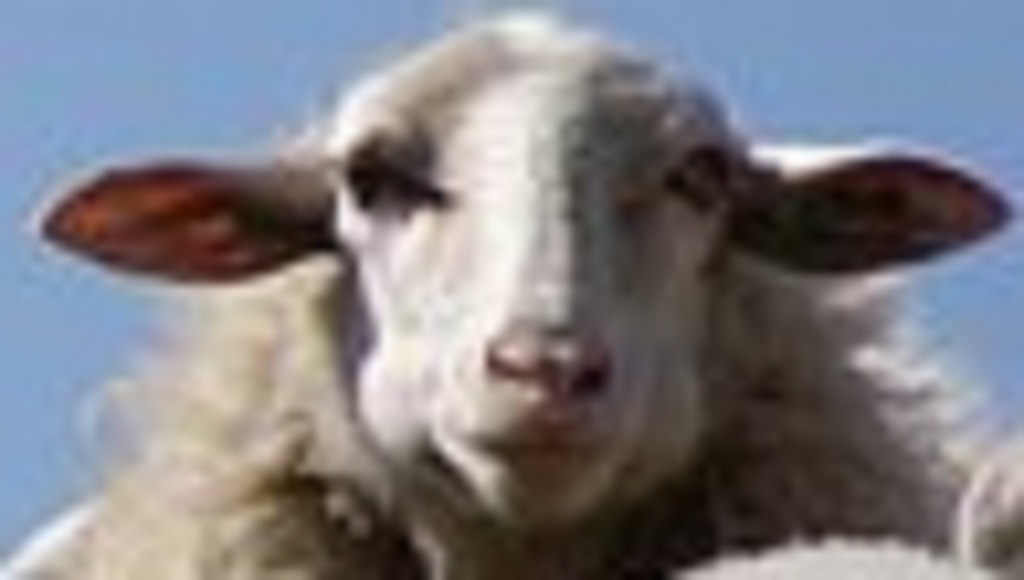
Label: no pain